Thammy Miranda

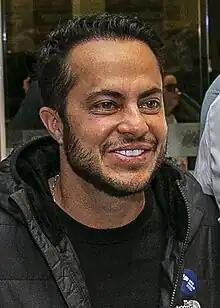

Thammy Brito de Miranda Silva (born September 3, 1982) is a Brazilian actor and reporter. He began his career in the entertainment industry, performing as a singer, model and dancer, before turning to acting and politics. He is the son of singer Gretchen and nephew of singer Sula Miranda.